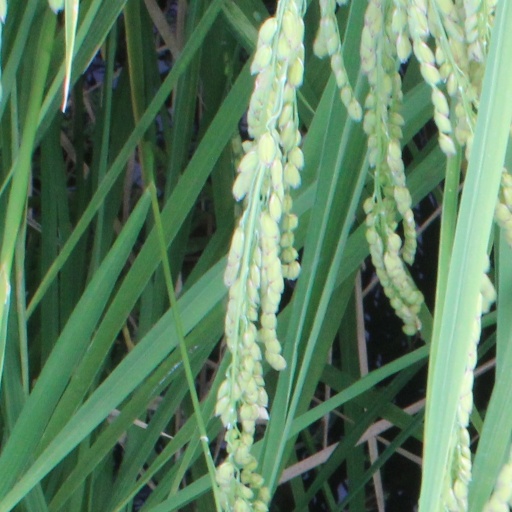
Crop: rice